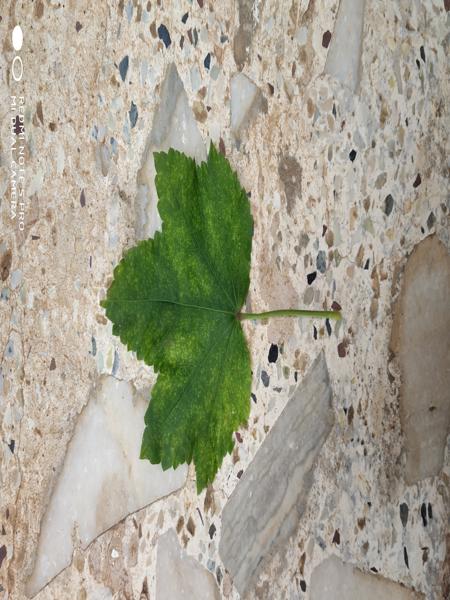
Plant: Kasambruga